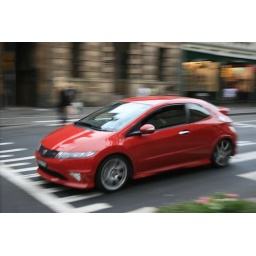
I spotted this beautiful Australian and European market Civic Type-R in The Rocks section of Sydney.